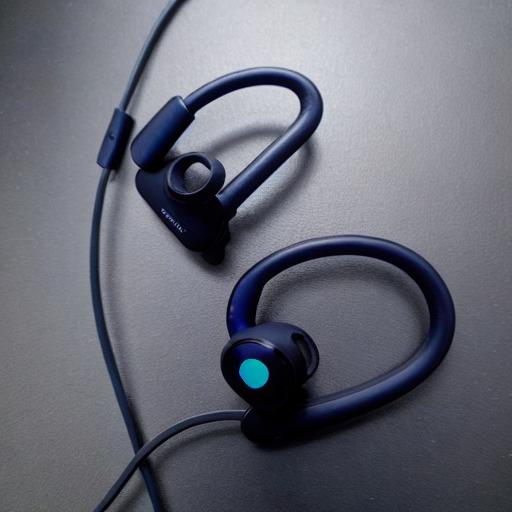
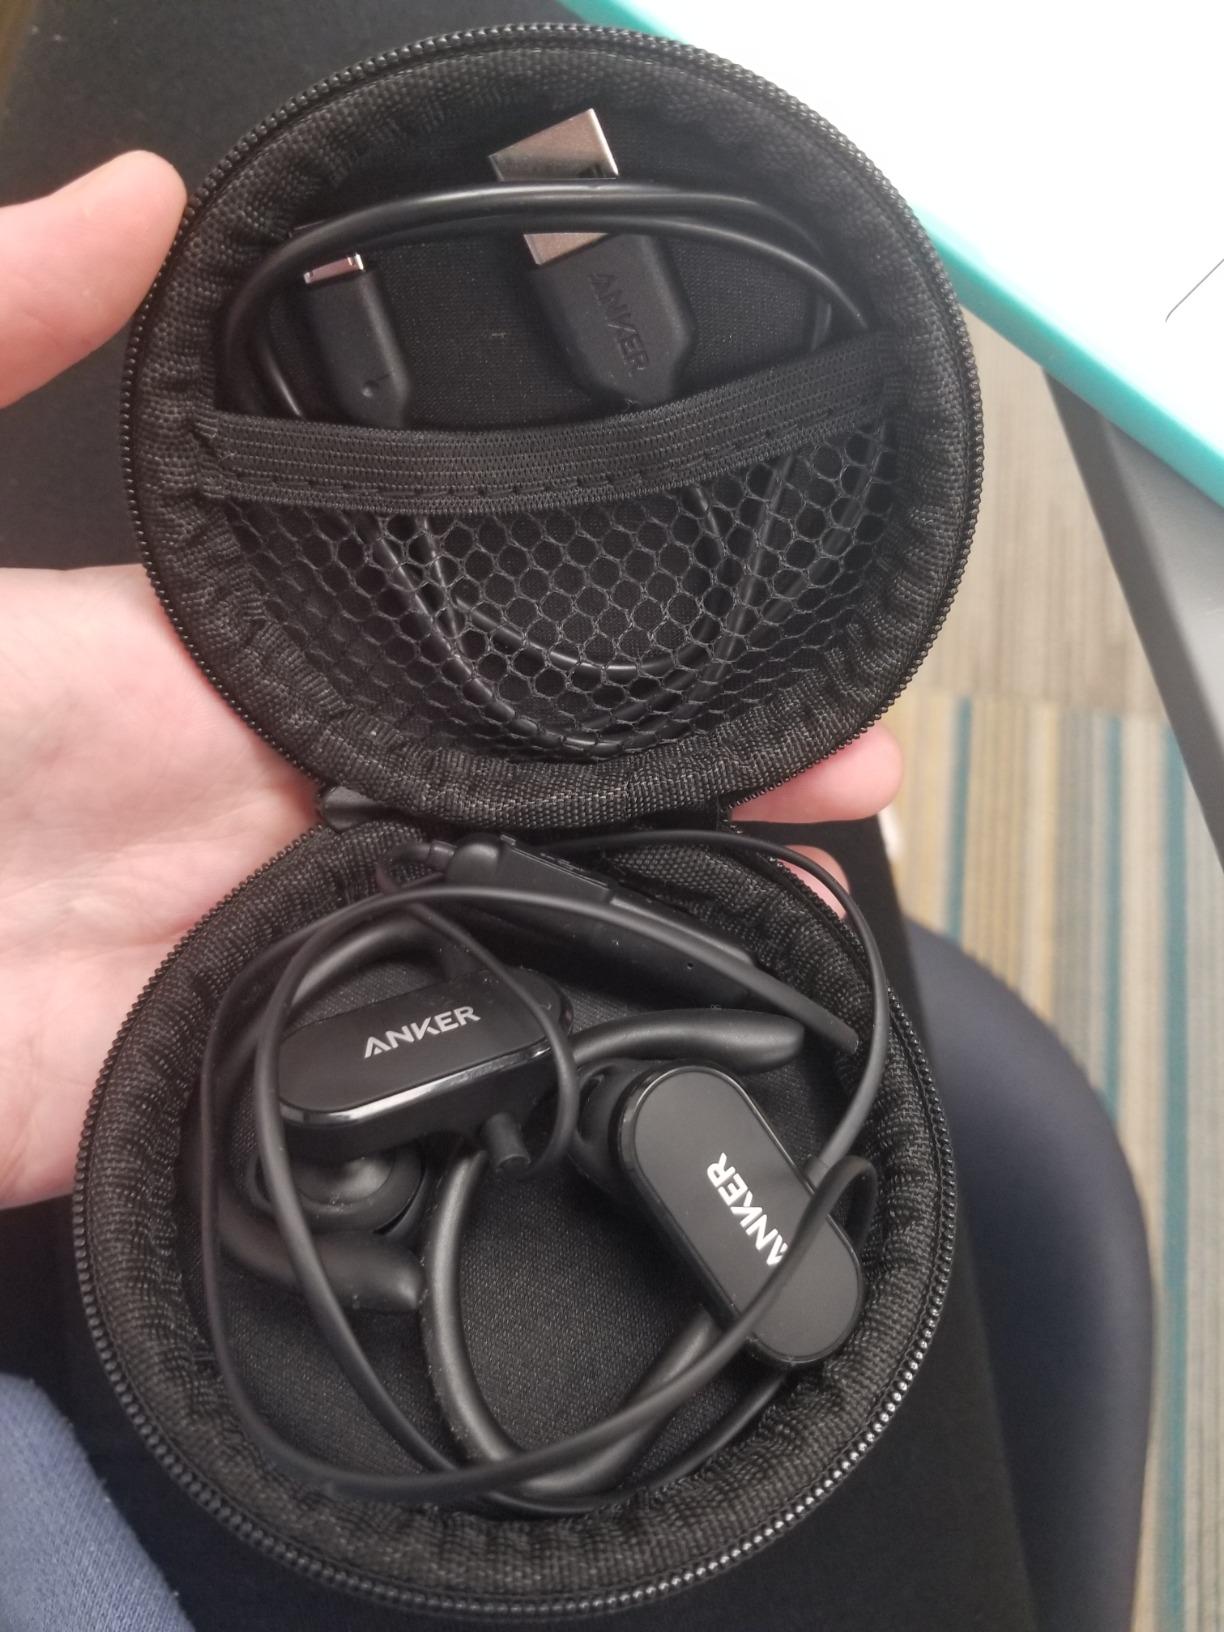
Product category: headphones
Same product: no